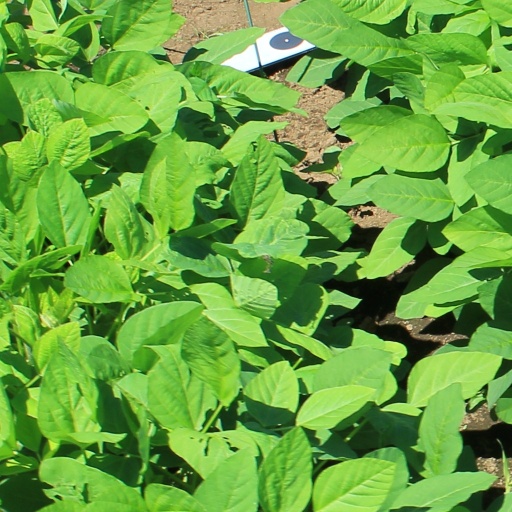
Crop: soybean